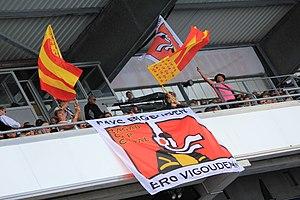
Supporteurs du Bagad Cap Caval lors de l'épreuve d'été du championnat national de bagadoù de 1ère division, organisé dans le cadre du Festival interceltique de Lorient, France.
Le Bagad Cap Caval est un bagad originaire du Pays Bigouden, créé à Plomeur en 1984 par Denis Daniel. Il est surnommé « l'ensemble aux dahlias » en raison de la fleur rouge, orange et jaune que les musiciens peuvent porter sur leurs gilets.